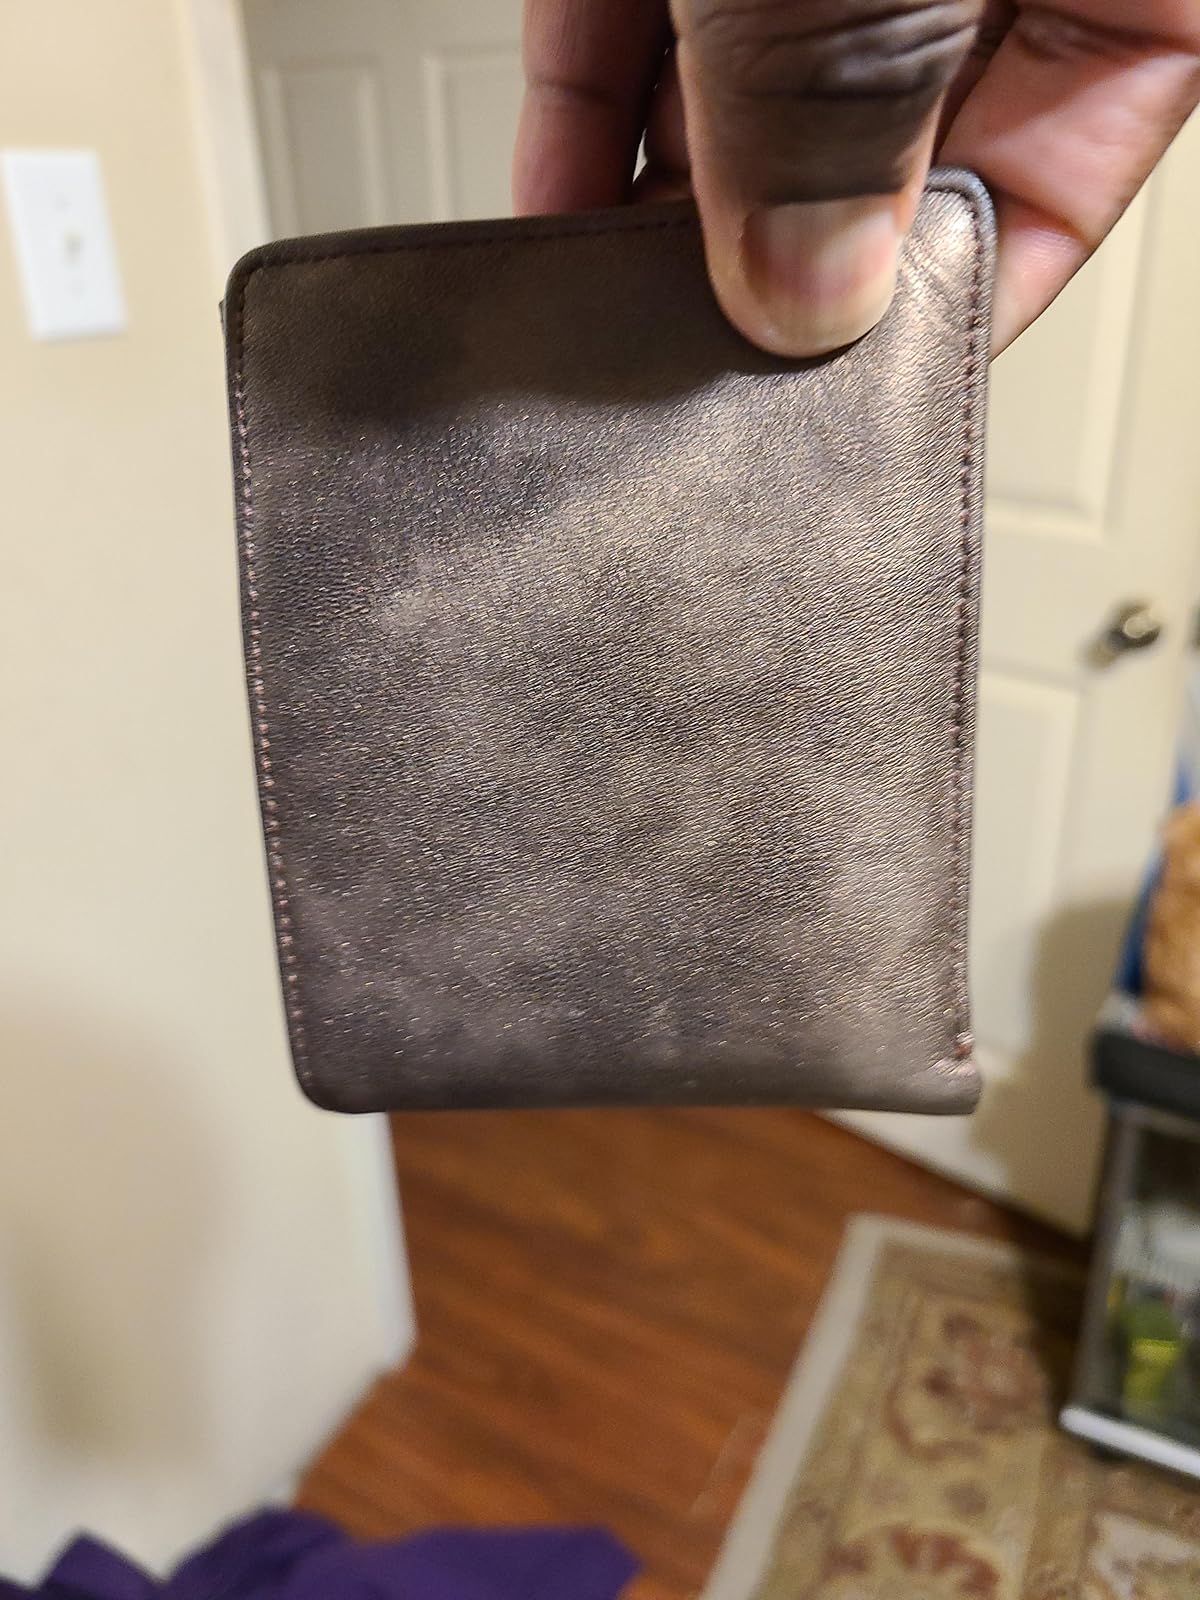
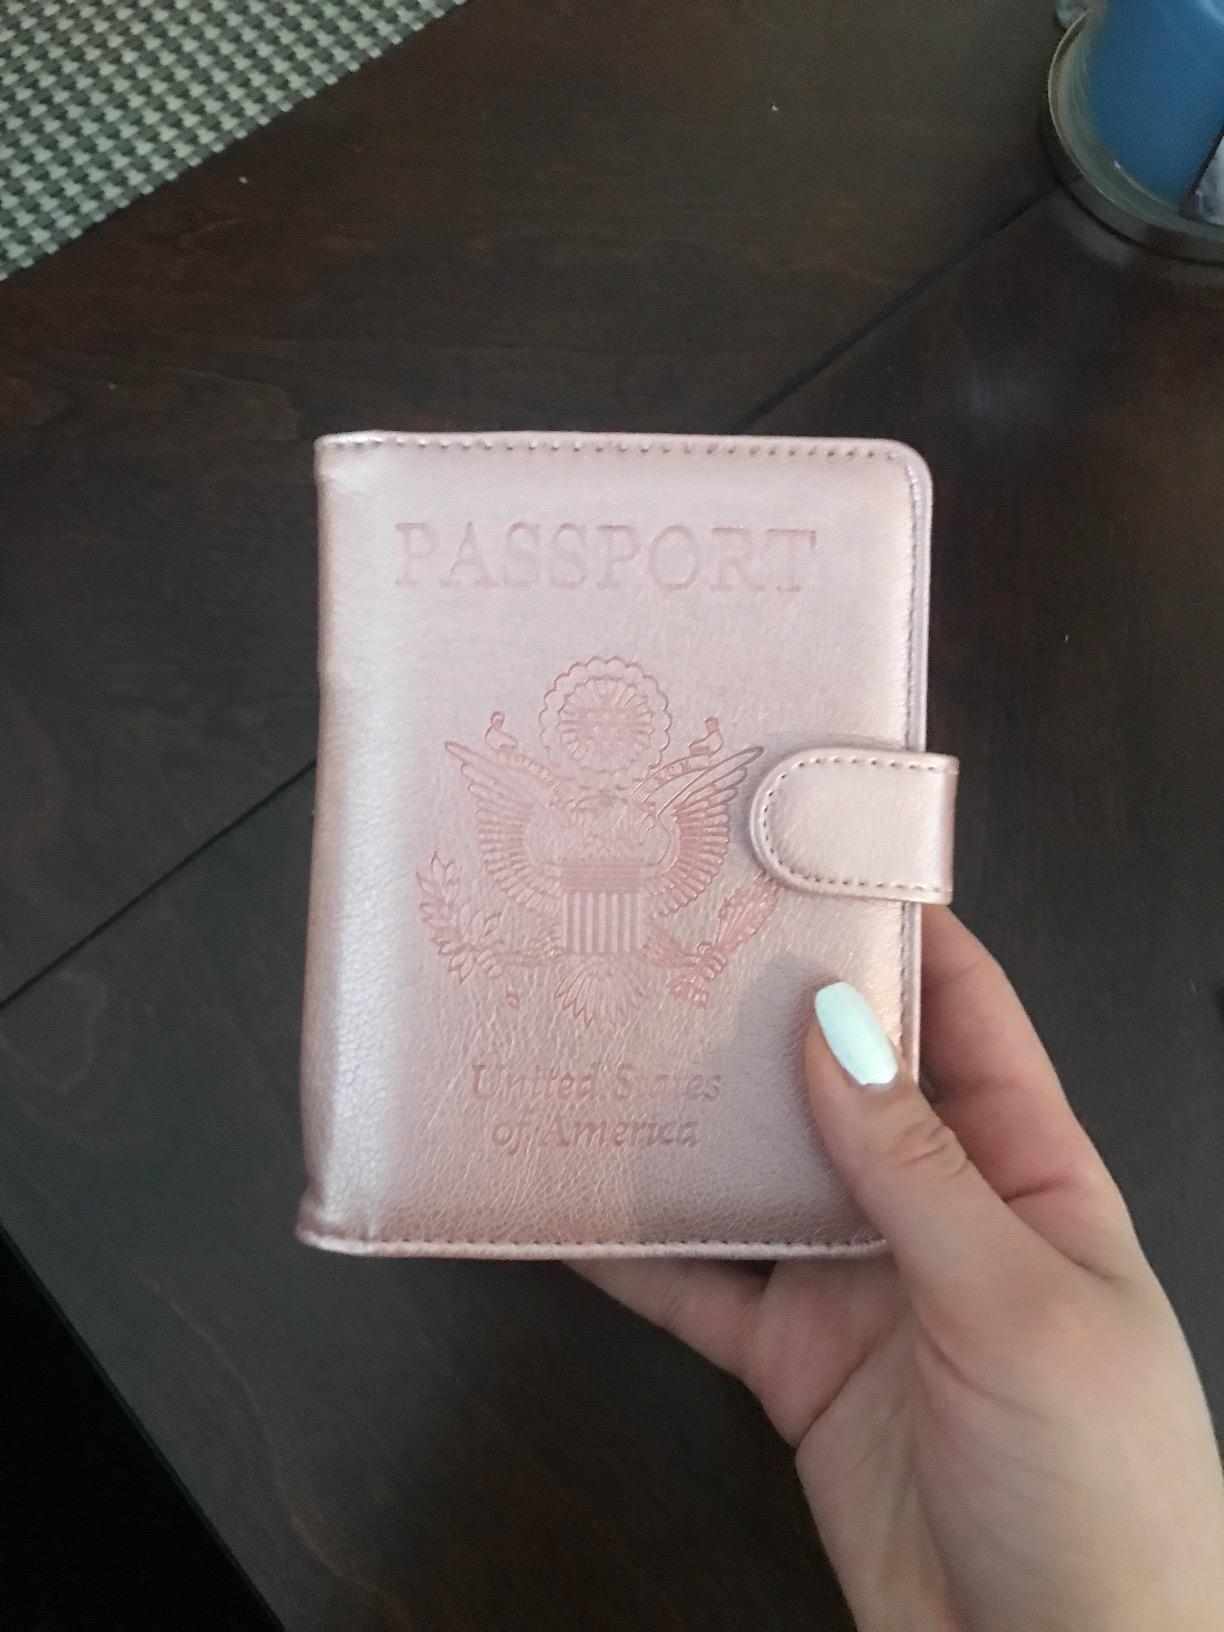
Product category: accessories_wallet
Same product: no